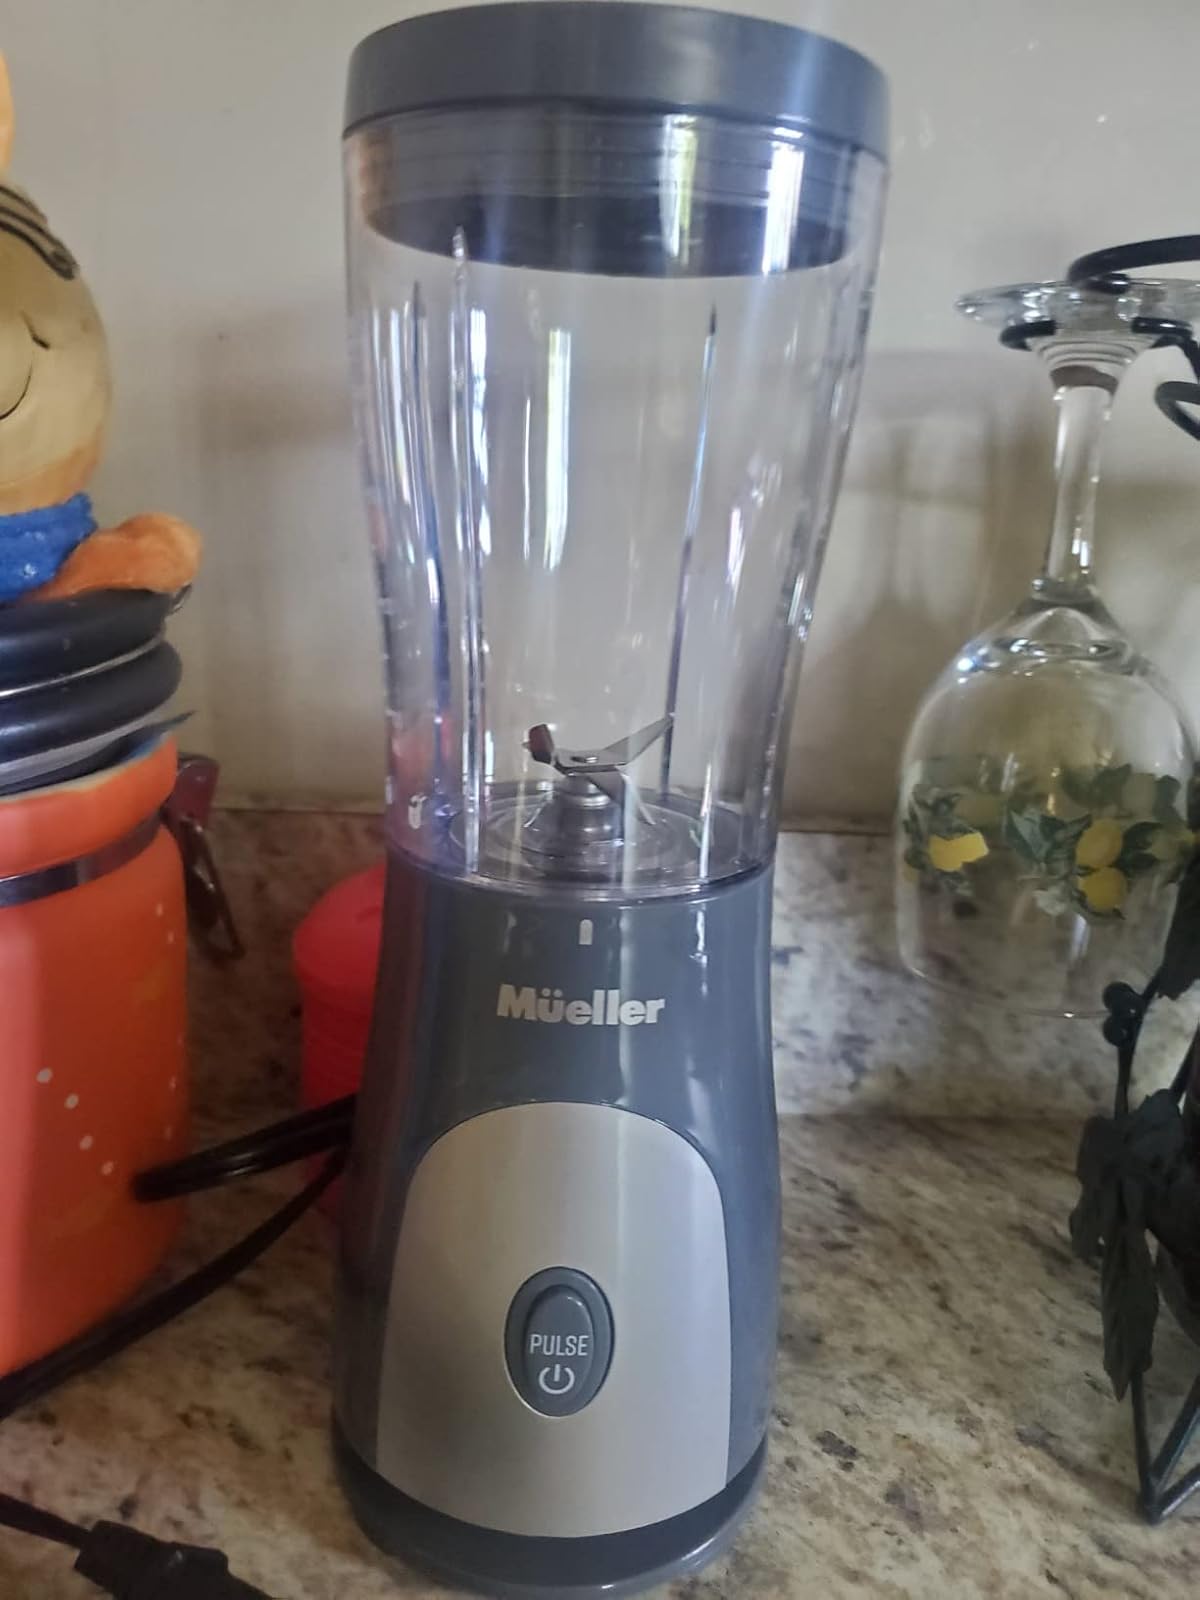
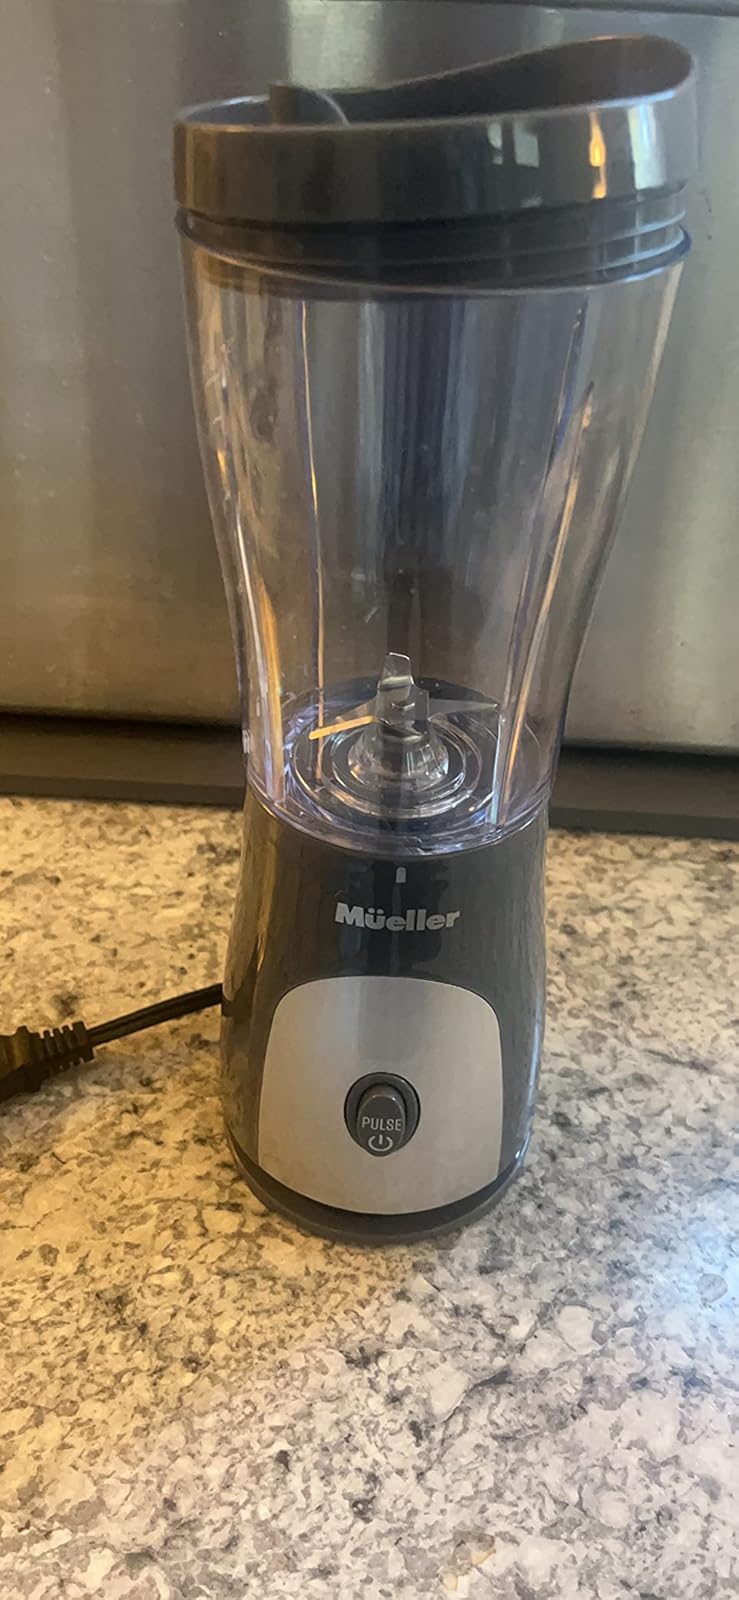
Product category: items_blender
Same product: yes